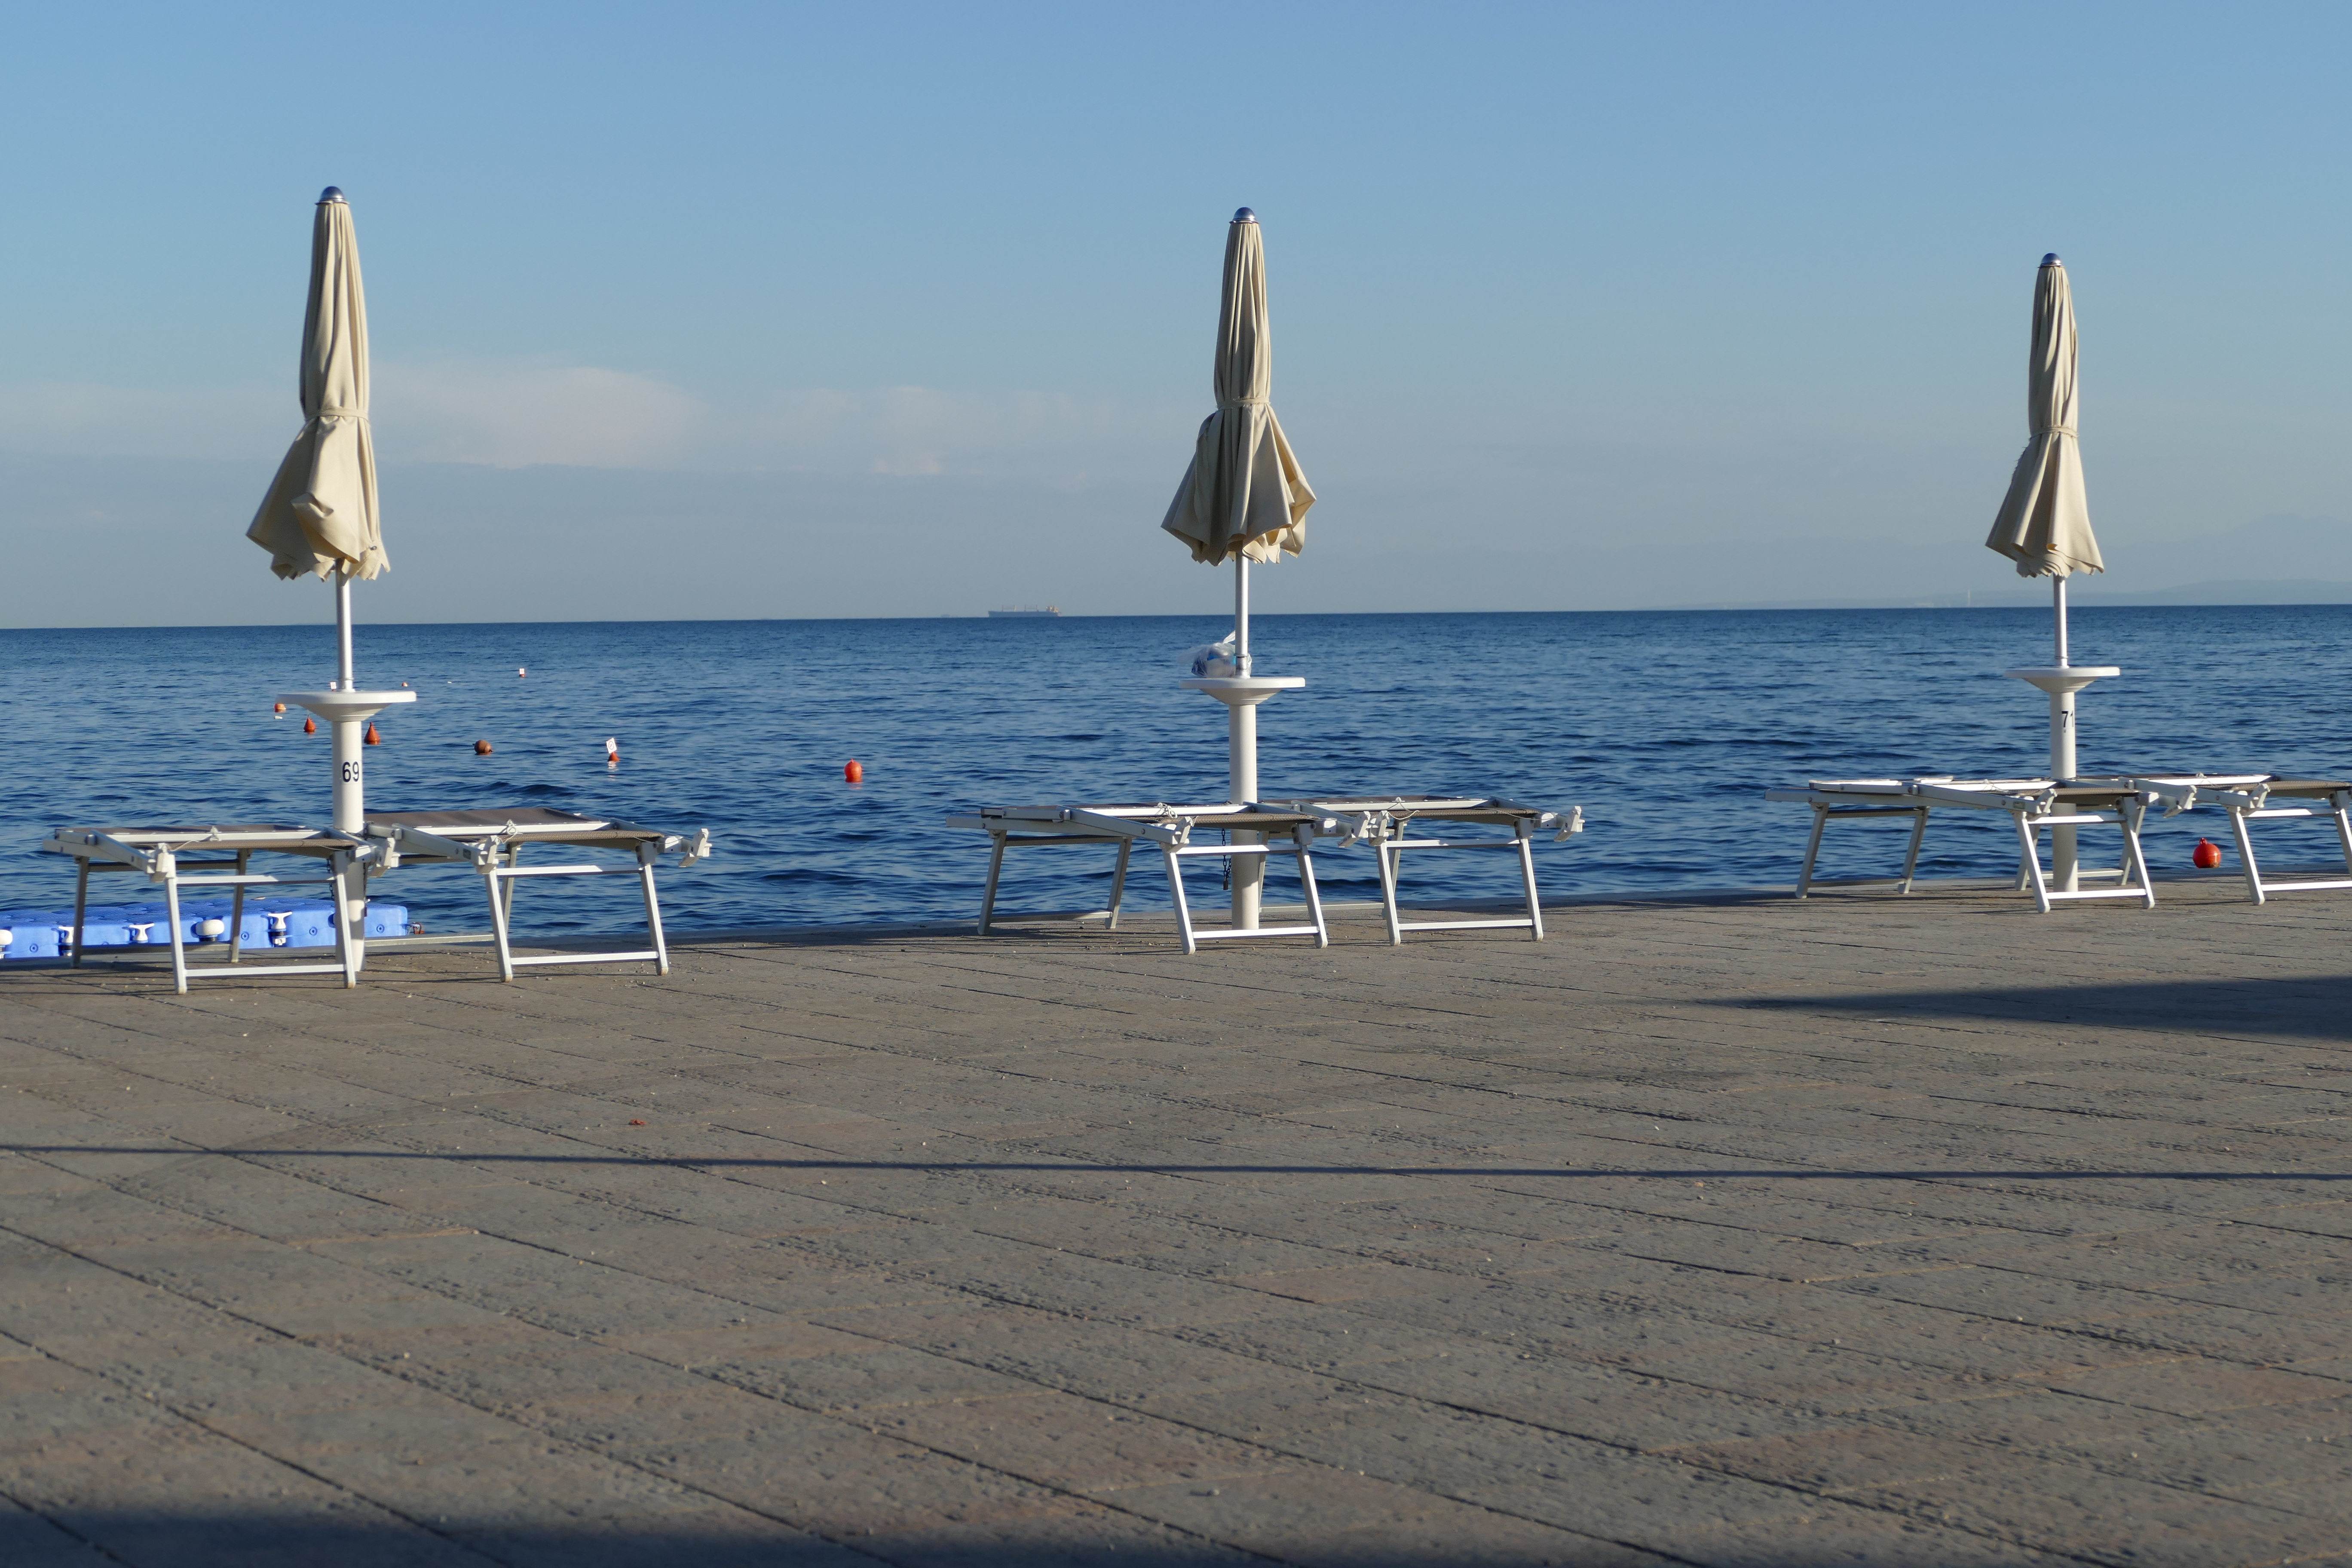
beach, sea, coast, ocean, horizon, dock, boat, shore, wind, vacation, travel, vehicle, mast, sailing, holiday, bay, marina, sailboat, body of water, bank, sail, sailing ship, adriatic sea, early morning, parasols